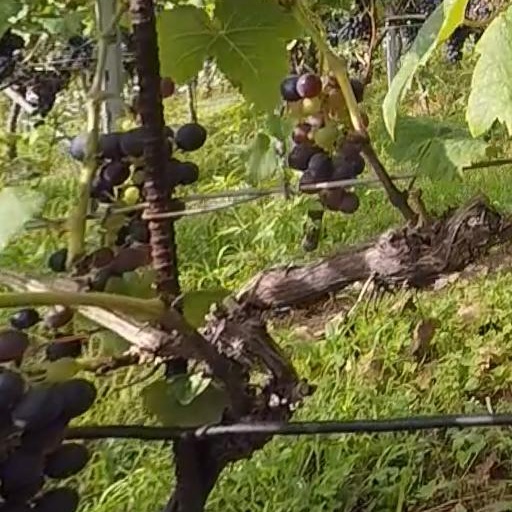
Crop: grape